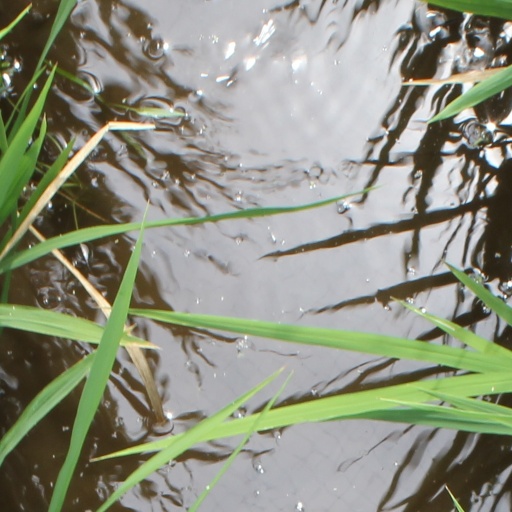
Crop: rice